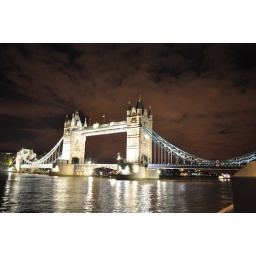
tower bridge in red clouds